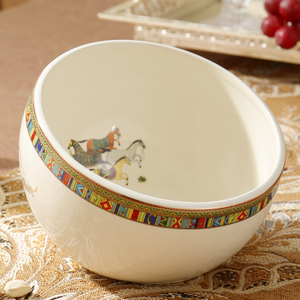
Label: trash